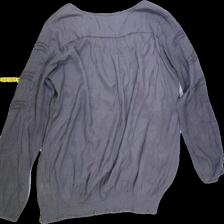
View: back
Type: Blouse
Category: Ladies
Brand: Not Applicable
Colors: Brown
Material: 70%cotton 30%polyester
Pattern: Plain
Cut: Regular, C-collar
Size: M
Season: All
Trend: No trend
Stains: Yes
Price range: <50
Recommended usage: Export